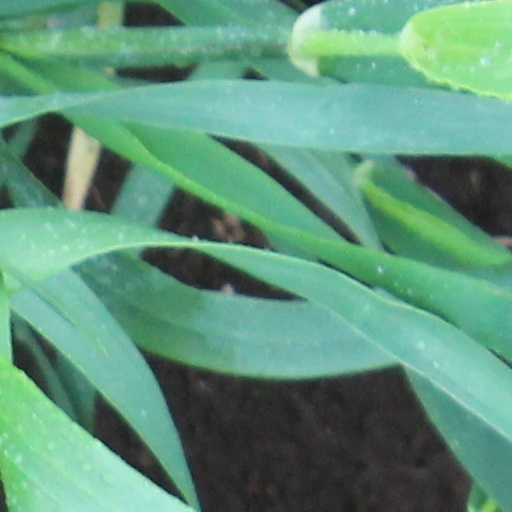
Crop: wheat